Peace in War

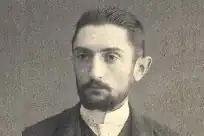
Unamuno, 1890s

The 1874 , which forms the narrative framework of "Paz en la Guerra", was witnessed from the inside by Unamuno, who at the time was a 10-year-old boy. When commencing work on the novel, he was in his early 30s; following a university spell in Madrid he lived in Bilbao and worked as a teacher of Latin in the local Instituto. His literary record was null: at about this time he started publishing articles in local papers, and some of them resembled the format of short stories. In 1891 he got married and assumed the chair of Greek at the University of Salamanca, where he moved with his wife; the couple would have first 3 children during the following 5 years. The scale of his press contributions became significant, and he started to make a name for himself in the local Biscay and Salmantine ambience. In 1895, during final period of editing "Paz en la Guerra", Unamuno published his first book, "En torno al casticismo", a set of sophisticated essays on Castillan self, tradition and history; this volume gained him attention among Spanish intellectuals, though initially it did not make a major impact in terms of popular discourse.